Comb over

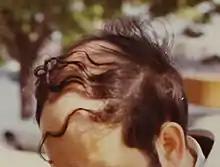
Combover hairstyle in the wind

A comb over or combover is a hairstyle for bald or balding men in which the hair is grown long and combed over the short hair area to minimize the appearance of the scalp. Sometimes the parting is lowered so that more hair can be used to cover the head.